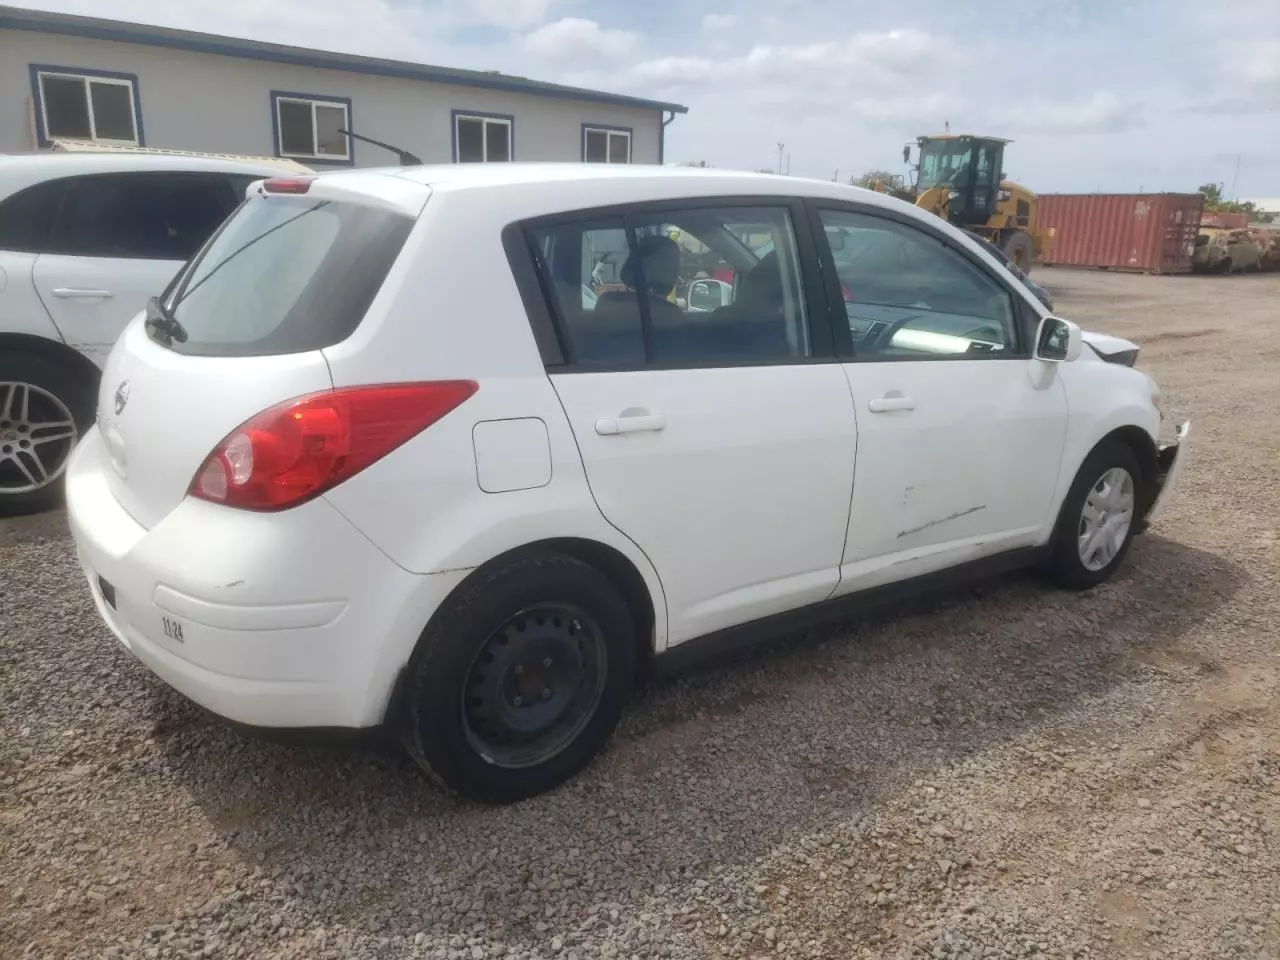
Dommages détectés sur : capot, porte avant droite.
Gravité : mineur